Diwan Mulraj Chopra

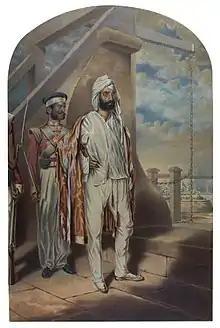
Portrait by Colesworthey Grant of Diwan Mulraj Chopra held captive in Calcutta (1851)

Mulraj was placed on trial for the murders of Vans Agnew and Anderson. Whilst awaiting trial, Mulraj was kept under the custody of John Spencer Login who remarked to his wife that Mulraj seemed not to be the bloodthirsty despot described in the papers."